Bamboo cultivation

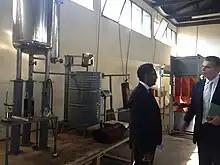
African Bamboo Product Innovation Lab where bamboo farming techniques and industrial uses are tested inside the company's facility in Addis Ababa, Ethiopia

Bamboo forestry (also known as bamboo farming, cultivation, agriculture or agroforestry) is a cultivation and raw material industry that provides the raw materials for the broader bamboo industry, worth over 72 billion dollars globally in 2019.